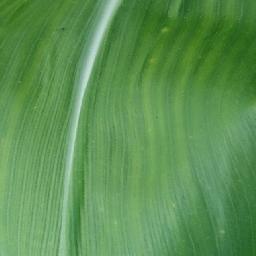
Label: Corn___healthy